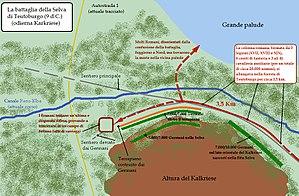
L'invasion romaine de la Germanie sous Auguste représente le point culminant des campagnes qui, en une vingtaine d'années, permirent à l'Empire romain de s'étendre au-delà du Rhin. Ces campagnes, nées de la volonté de l'empereur Auguste, constituaient une tentative de déplacer les frontières d'une limite Rhin-Danube à une limite Elbe-Danube, avec pour but de réduire la longueur des frontières septentrionales de l'Empire romain.
La Legio XIX fut l’une des trois légions romaines décimées lors du désastre de la Forêt de Teutobourg. Elle n’est guère mentionnée dans les sources et les informations que nous avons à son sujet sont surtout de nature épigraphique.